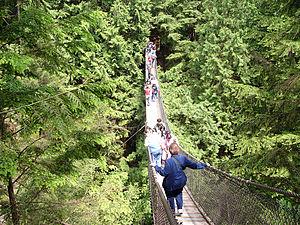
North Vancouver est le nom officieux de la zone qui recouvre la rive nord de la baie Burrard au nord de la ville de Vancouver en Colombie-Britannique au Canada.